SS Etruria

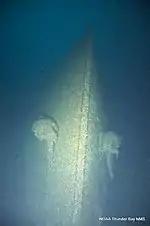
Bow of "Etruria"

In 2011 a group consisting of expert shipwreck hunters and high school students from Saginaw, Michigan tried to locate the long sought-after semi-whaleback steamer "Choctaw". Their search effort was made into a documentary named "Project Shiphunt", which was sponsored by Sony and Intel. On May 17, 2011 they discovered two shipwrecks, "Etruria" and the schooner "M.F. Merrick" which sank in 1889 after a collision with the steamer "R.P. Ranney".